John Gerrard Keulemans

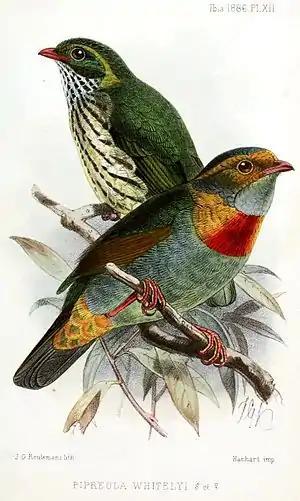
Red-banded fruiteater ("Pipreola whitelyi"), 1886

Keulemans was prodigious in his output - he was commissioned to paint pictures of birds extensively throughout his career, and his prints were published continuously from 1867 to 1911. Keulemans' first prints appeared in two books by Francois Pollen, "Contributions a l'histoire naturelle des Lemuriens" (1867) and "Een blik in Madagascar" (1867). Some appeared after his death until 1915 (Mathews, "Birds of Australia"); he had rendered the images on stone well before publication of these works. A calculation of his total output gives about 4,000-5,000 published illustrations. The vast majority of these were vignettes published within octavo-size books and publications, and a great number of his works also appeared in quarto (Dresser/"Europe") and in folio (Seebohm/"Turdidae" and DuCane Godman/"Petrels"). While the subject of his illustrations was almost entirely avian, he was also commissioned to create portraits of mammals, insects, and shells.